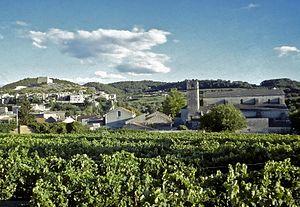
Vignoble de Vaison-la-Romaine
Vaison-la-Romaine est une commune française située dans le département de Vaucluse, en région Provence-Alpes-Côte d'Azur.